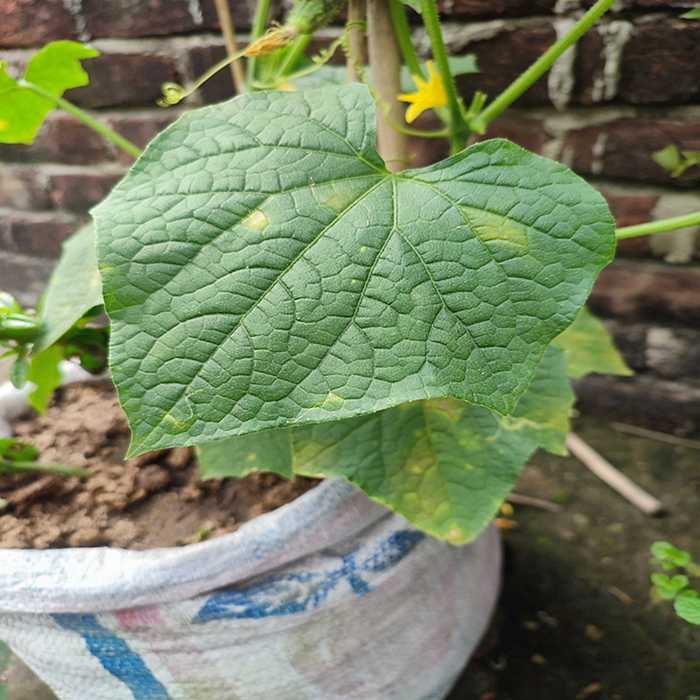
Plant: Cucumber
Label: Downy mildew